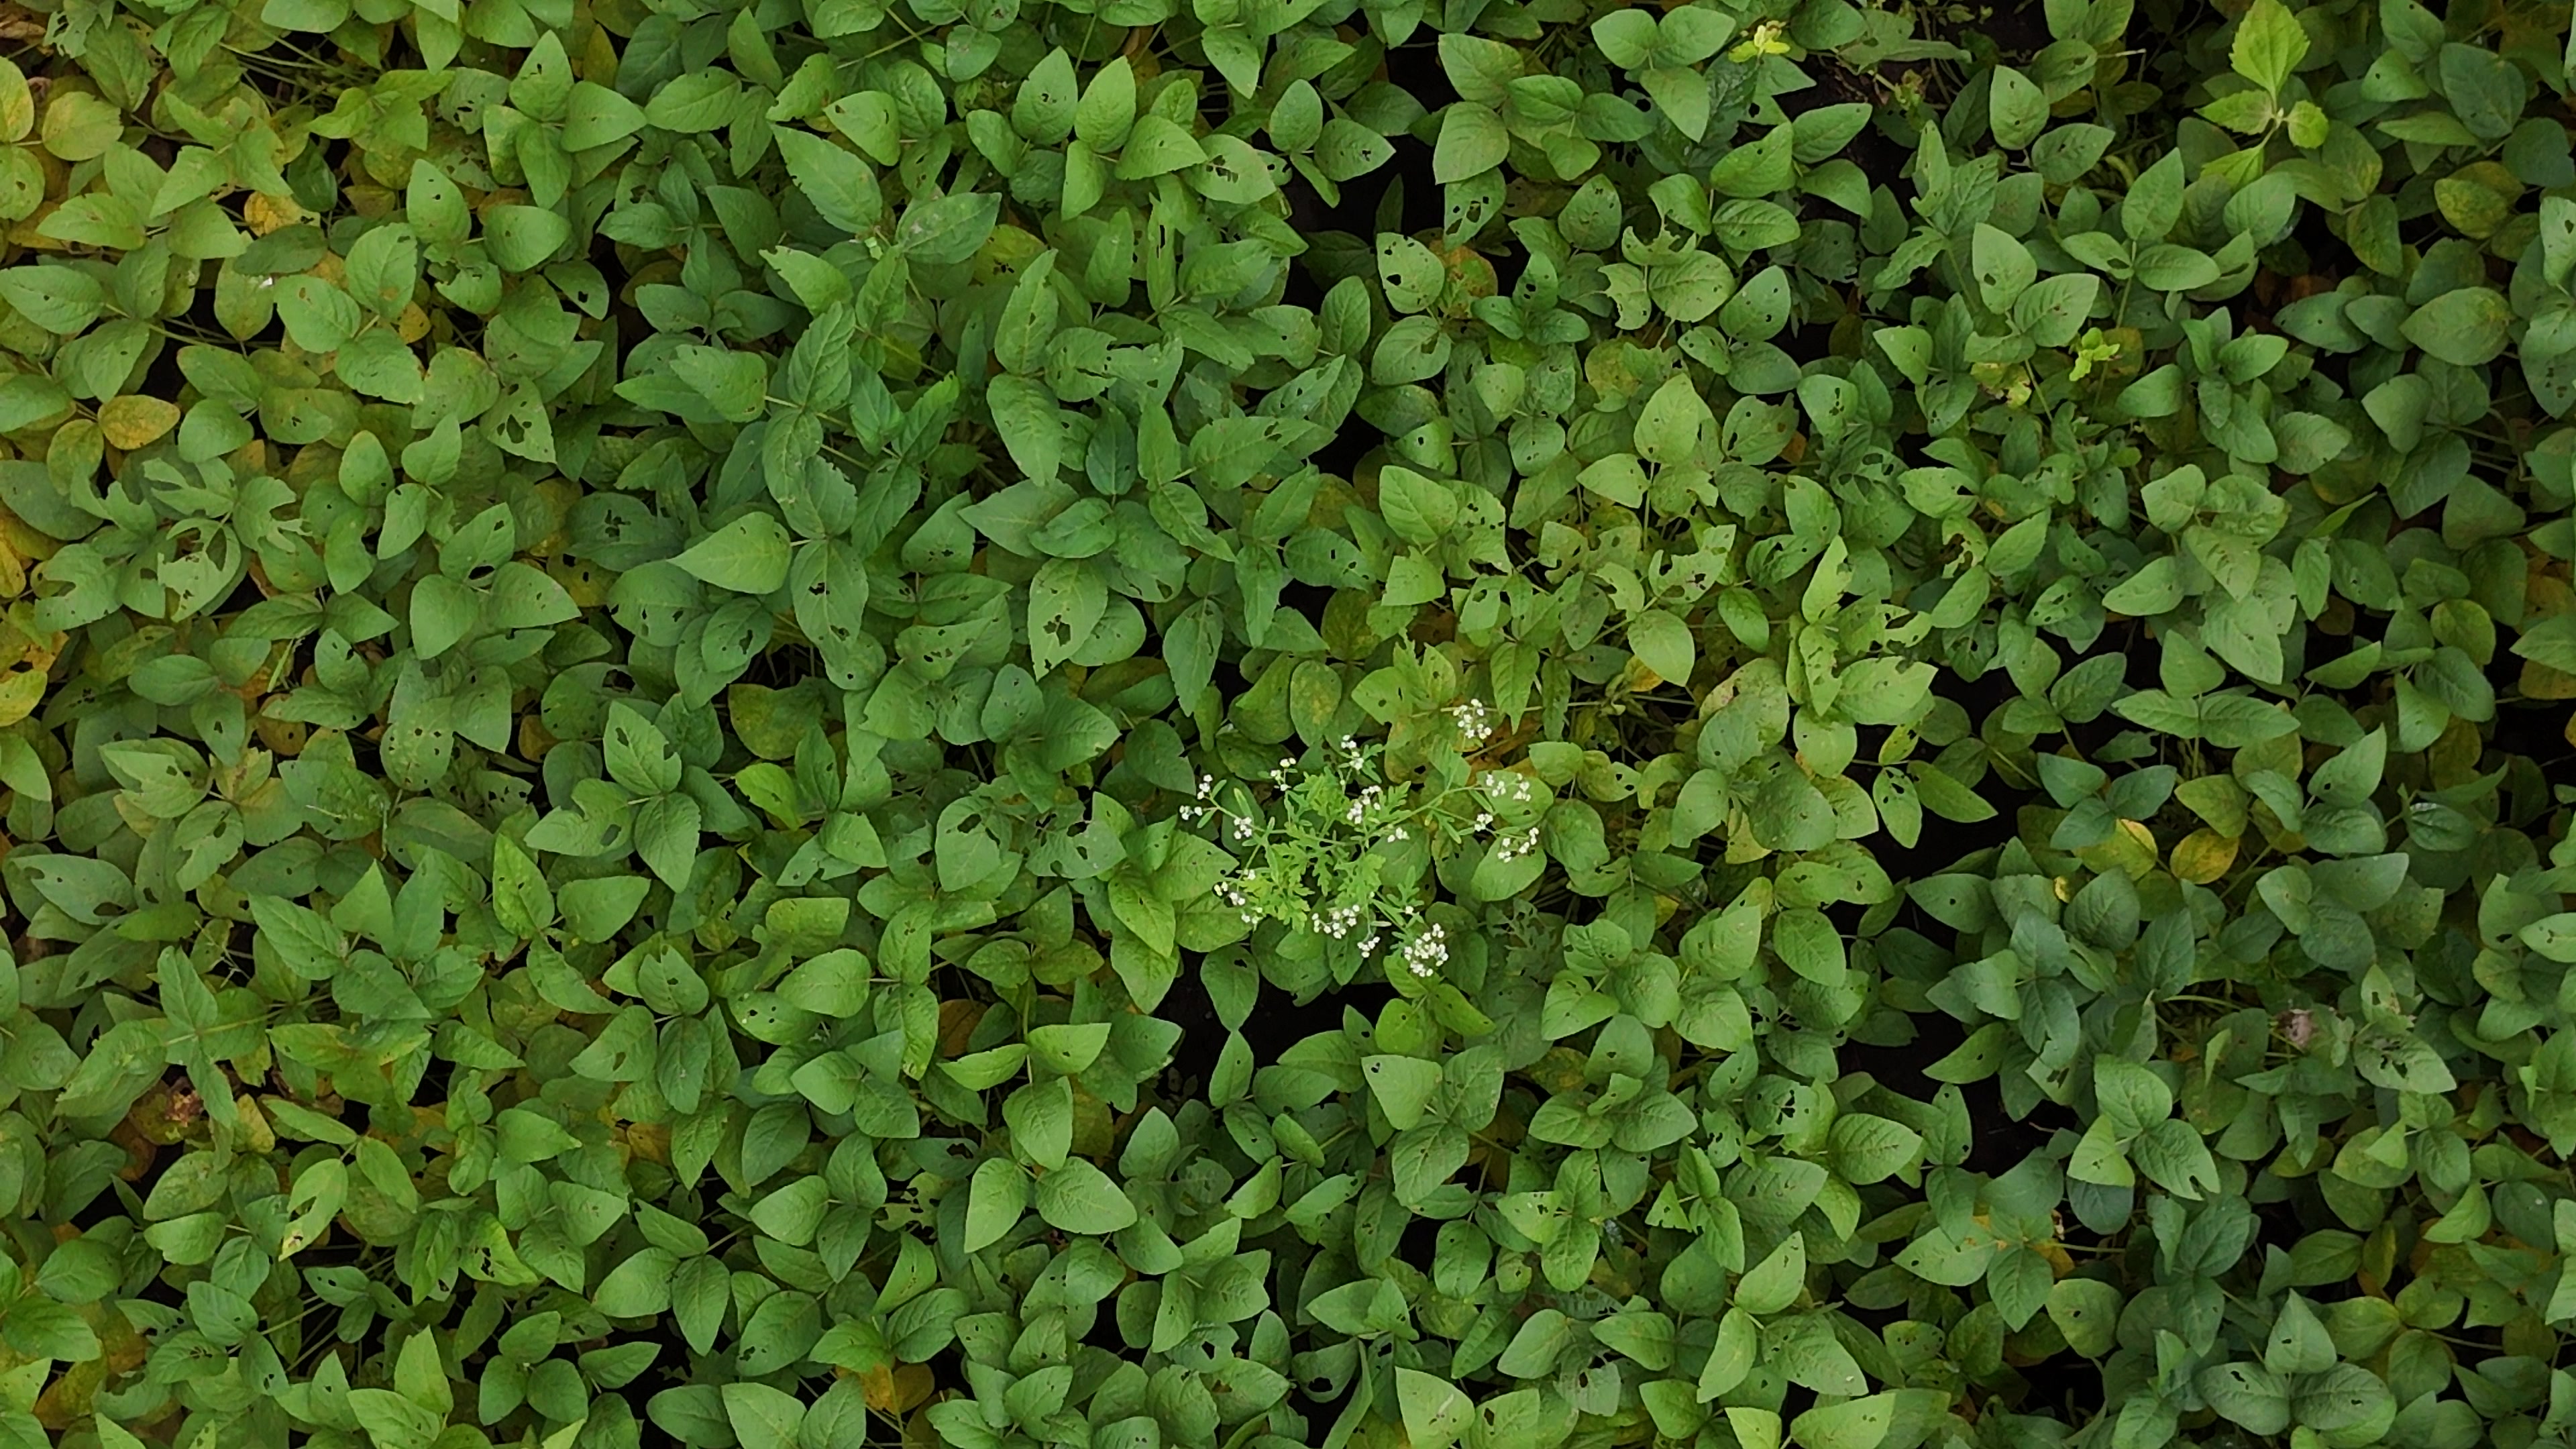
Label: Mosaic